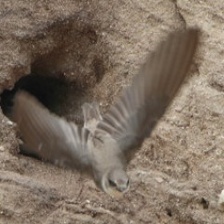
Species: SAND MARTIN
Scientific name: RIPARIA RIPARIA